COVID-19 drug development

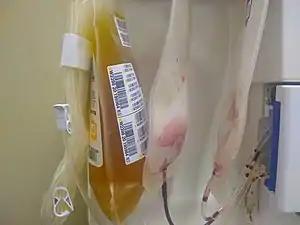
Convalescent plasma collected at a blood donor center during the COVID-19 pandemic.

Passive immunization with convalescent plasma or hyperimmune serum has been proposed as a potential treatment for COVID-19. As of May 2021, there is strong evidence that convalescent plasma treatment is not associated with clinical improvements for people with moderate or severe disease and does not decrease the risk of dying. The potential for adverse effects associated with convalescent plasma treatment is unknown.